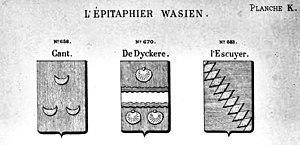
Le pays de Waes est une région naturelle de Belgique située entre Anvers et Gand. Sa capitale est Saint-Nicolas-Waes et ses habitants sont appelés les Waeslandiens. Durant l'ancien régime, le Pays fut une région administrative avec pour capitale Saint-Nicolas.